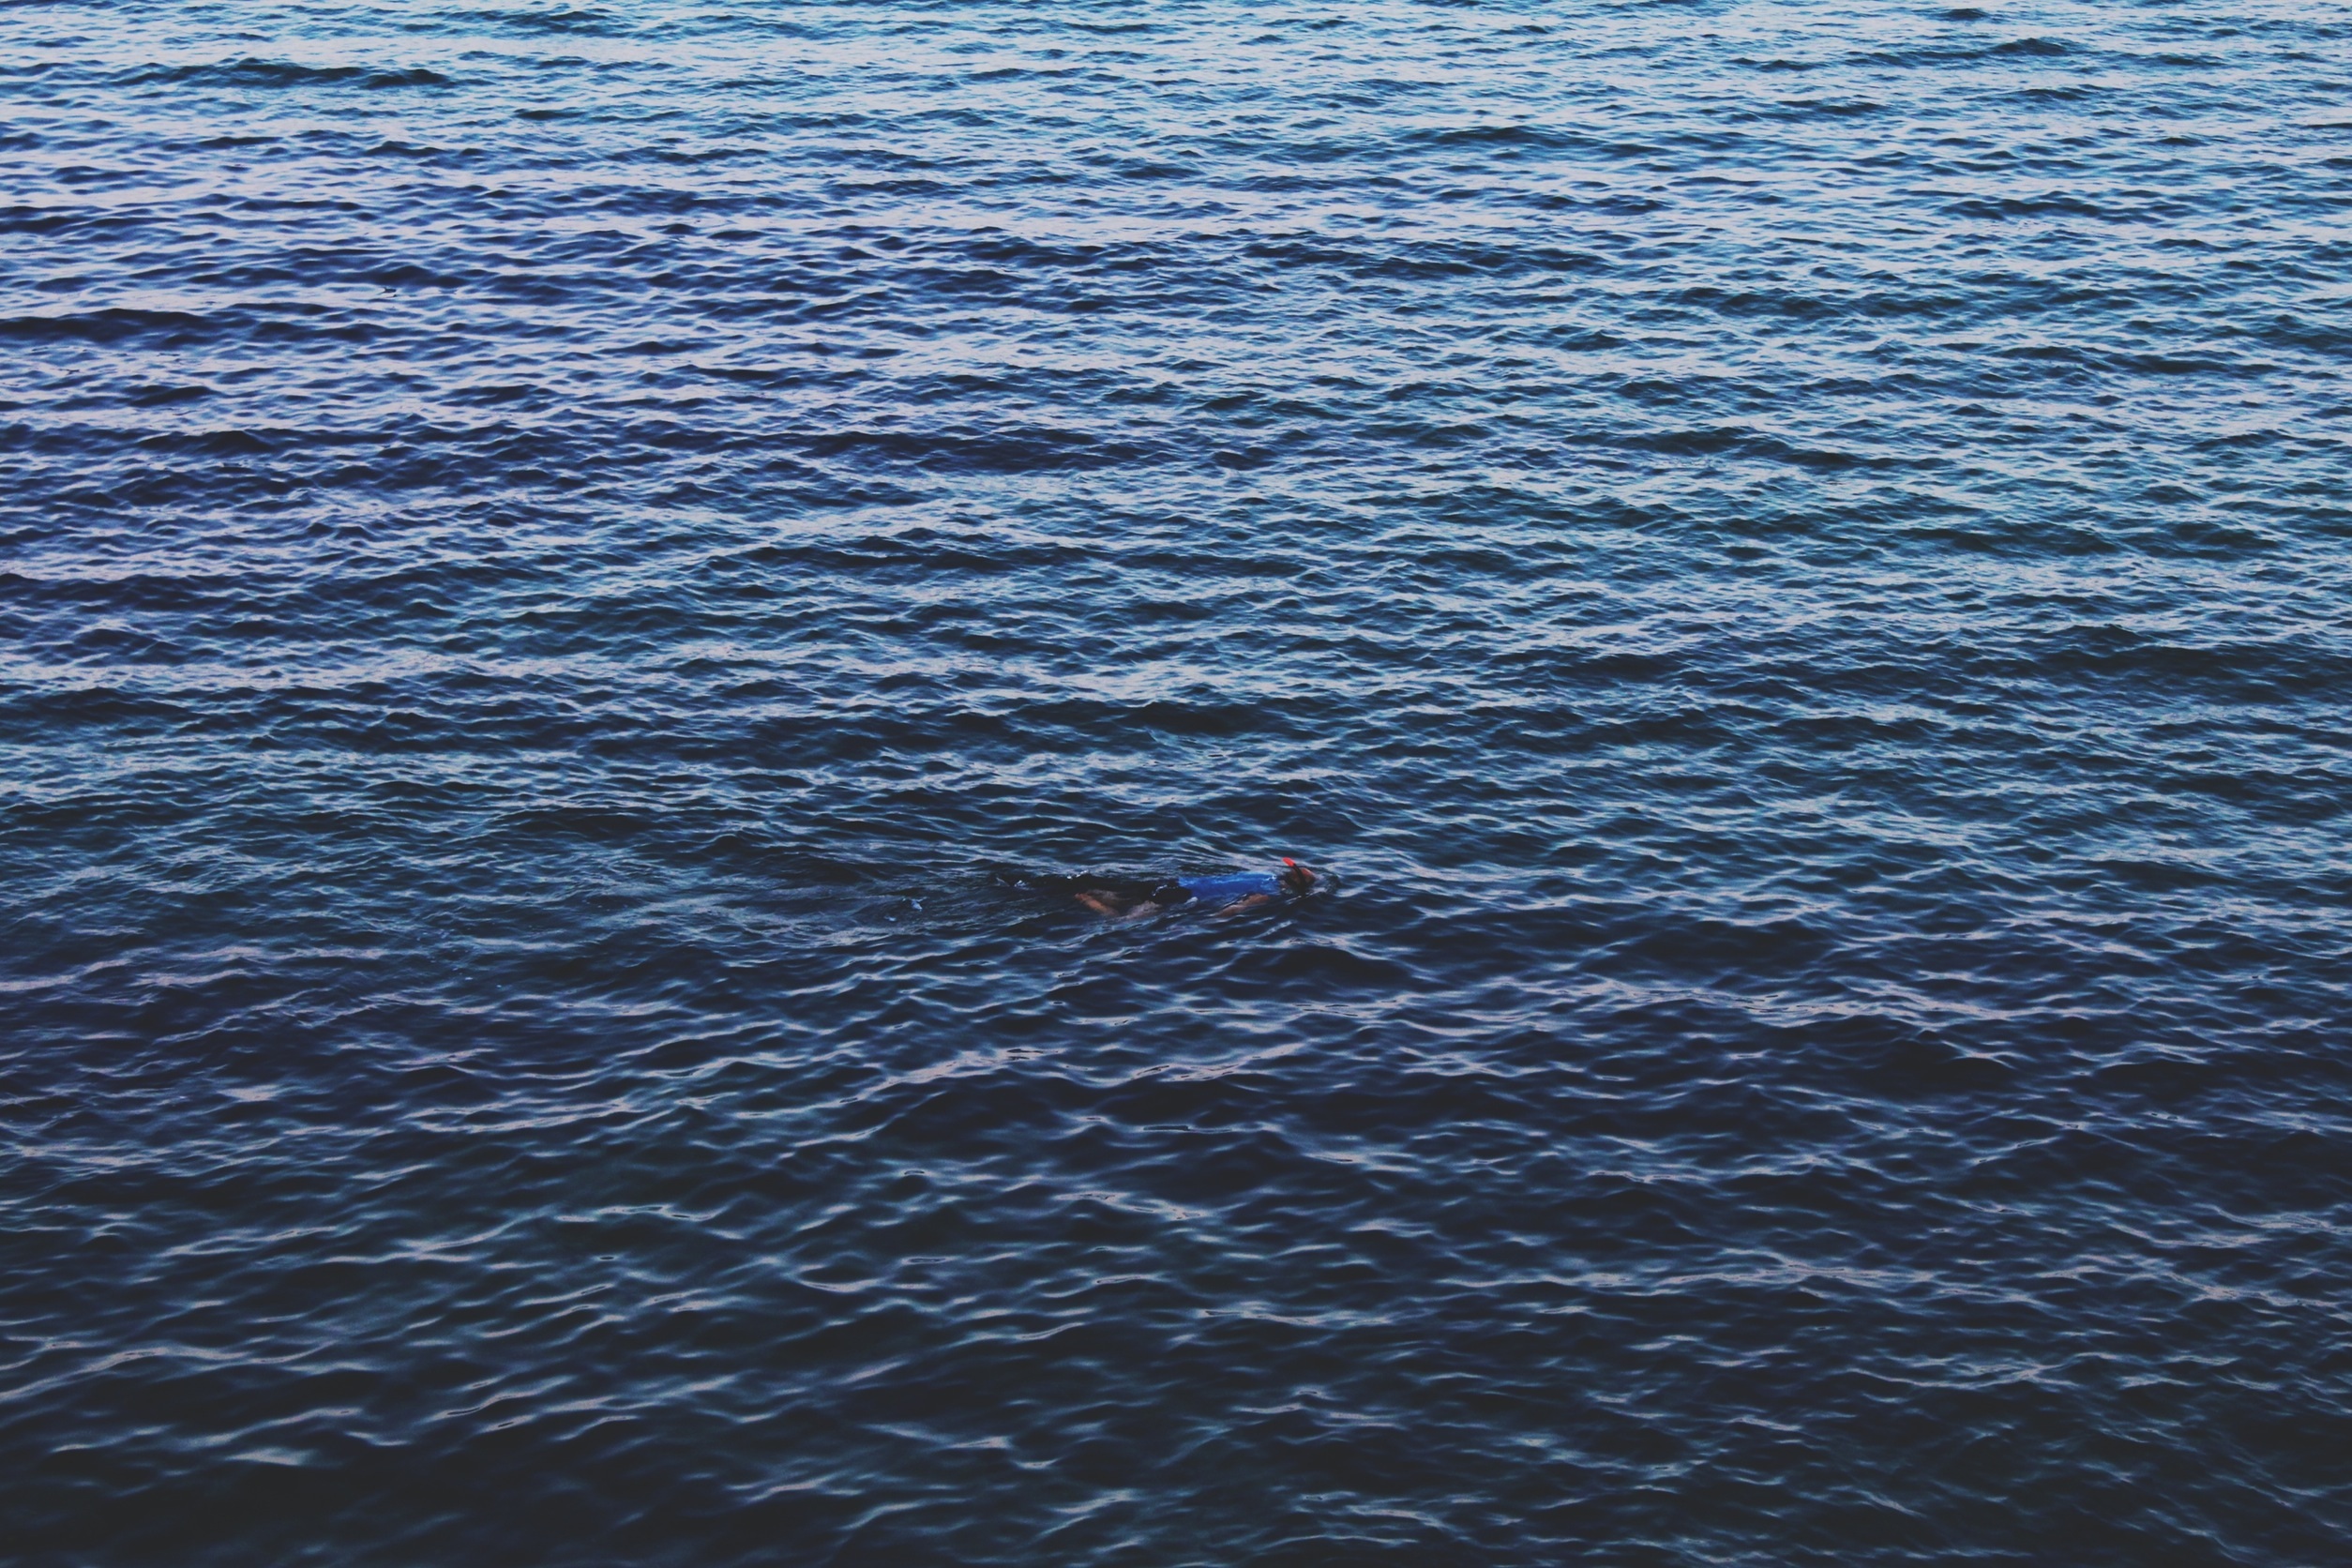
sea, coast, water, nature, ocean, horizon, liquid, sunlight, shore, wave, lake, clear, reflection, macro, clean, blue, surface, transparent, channel, snorkeling, wind wave